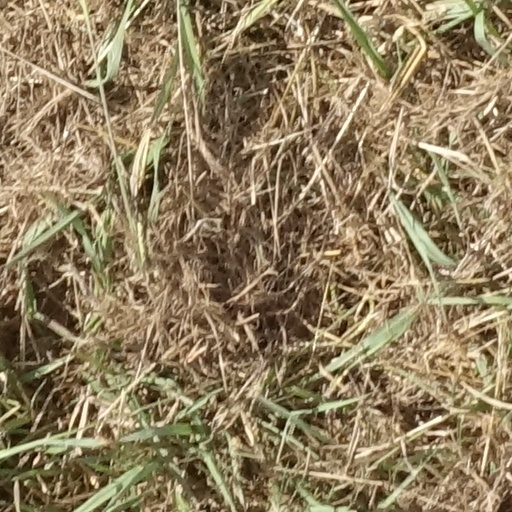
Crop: sorghum